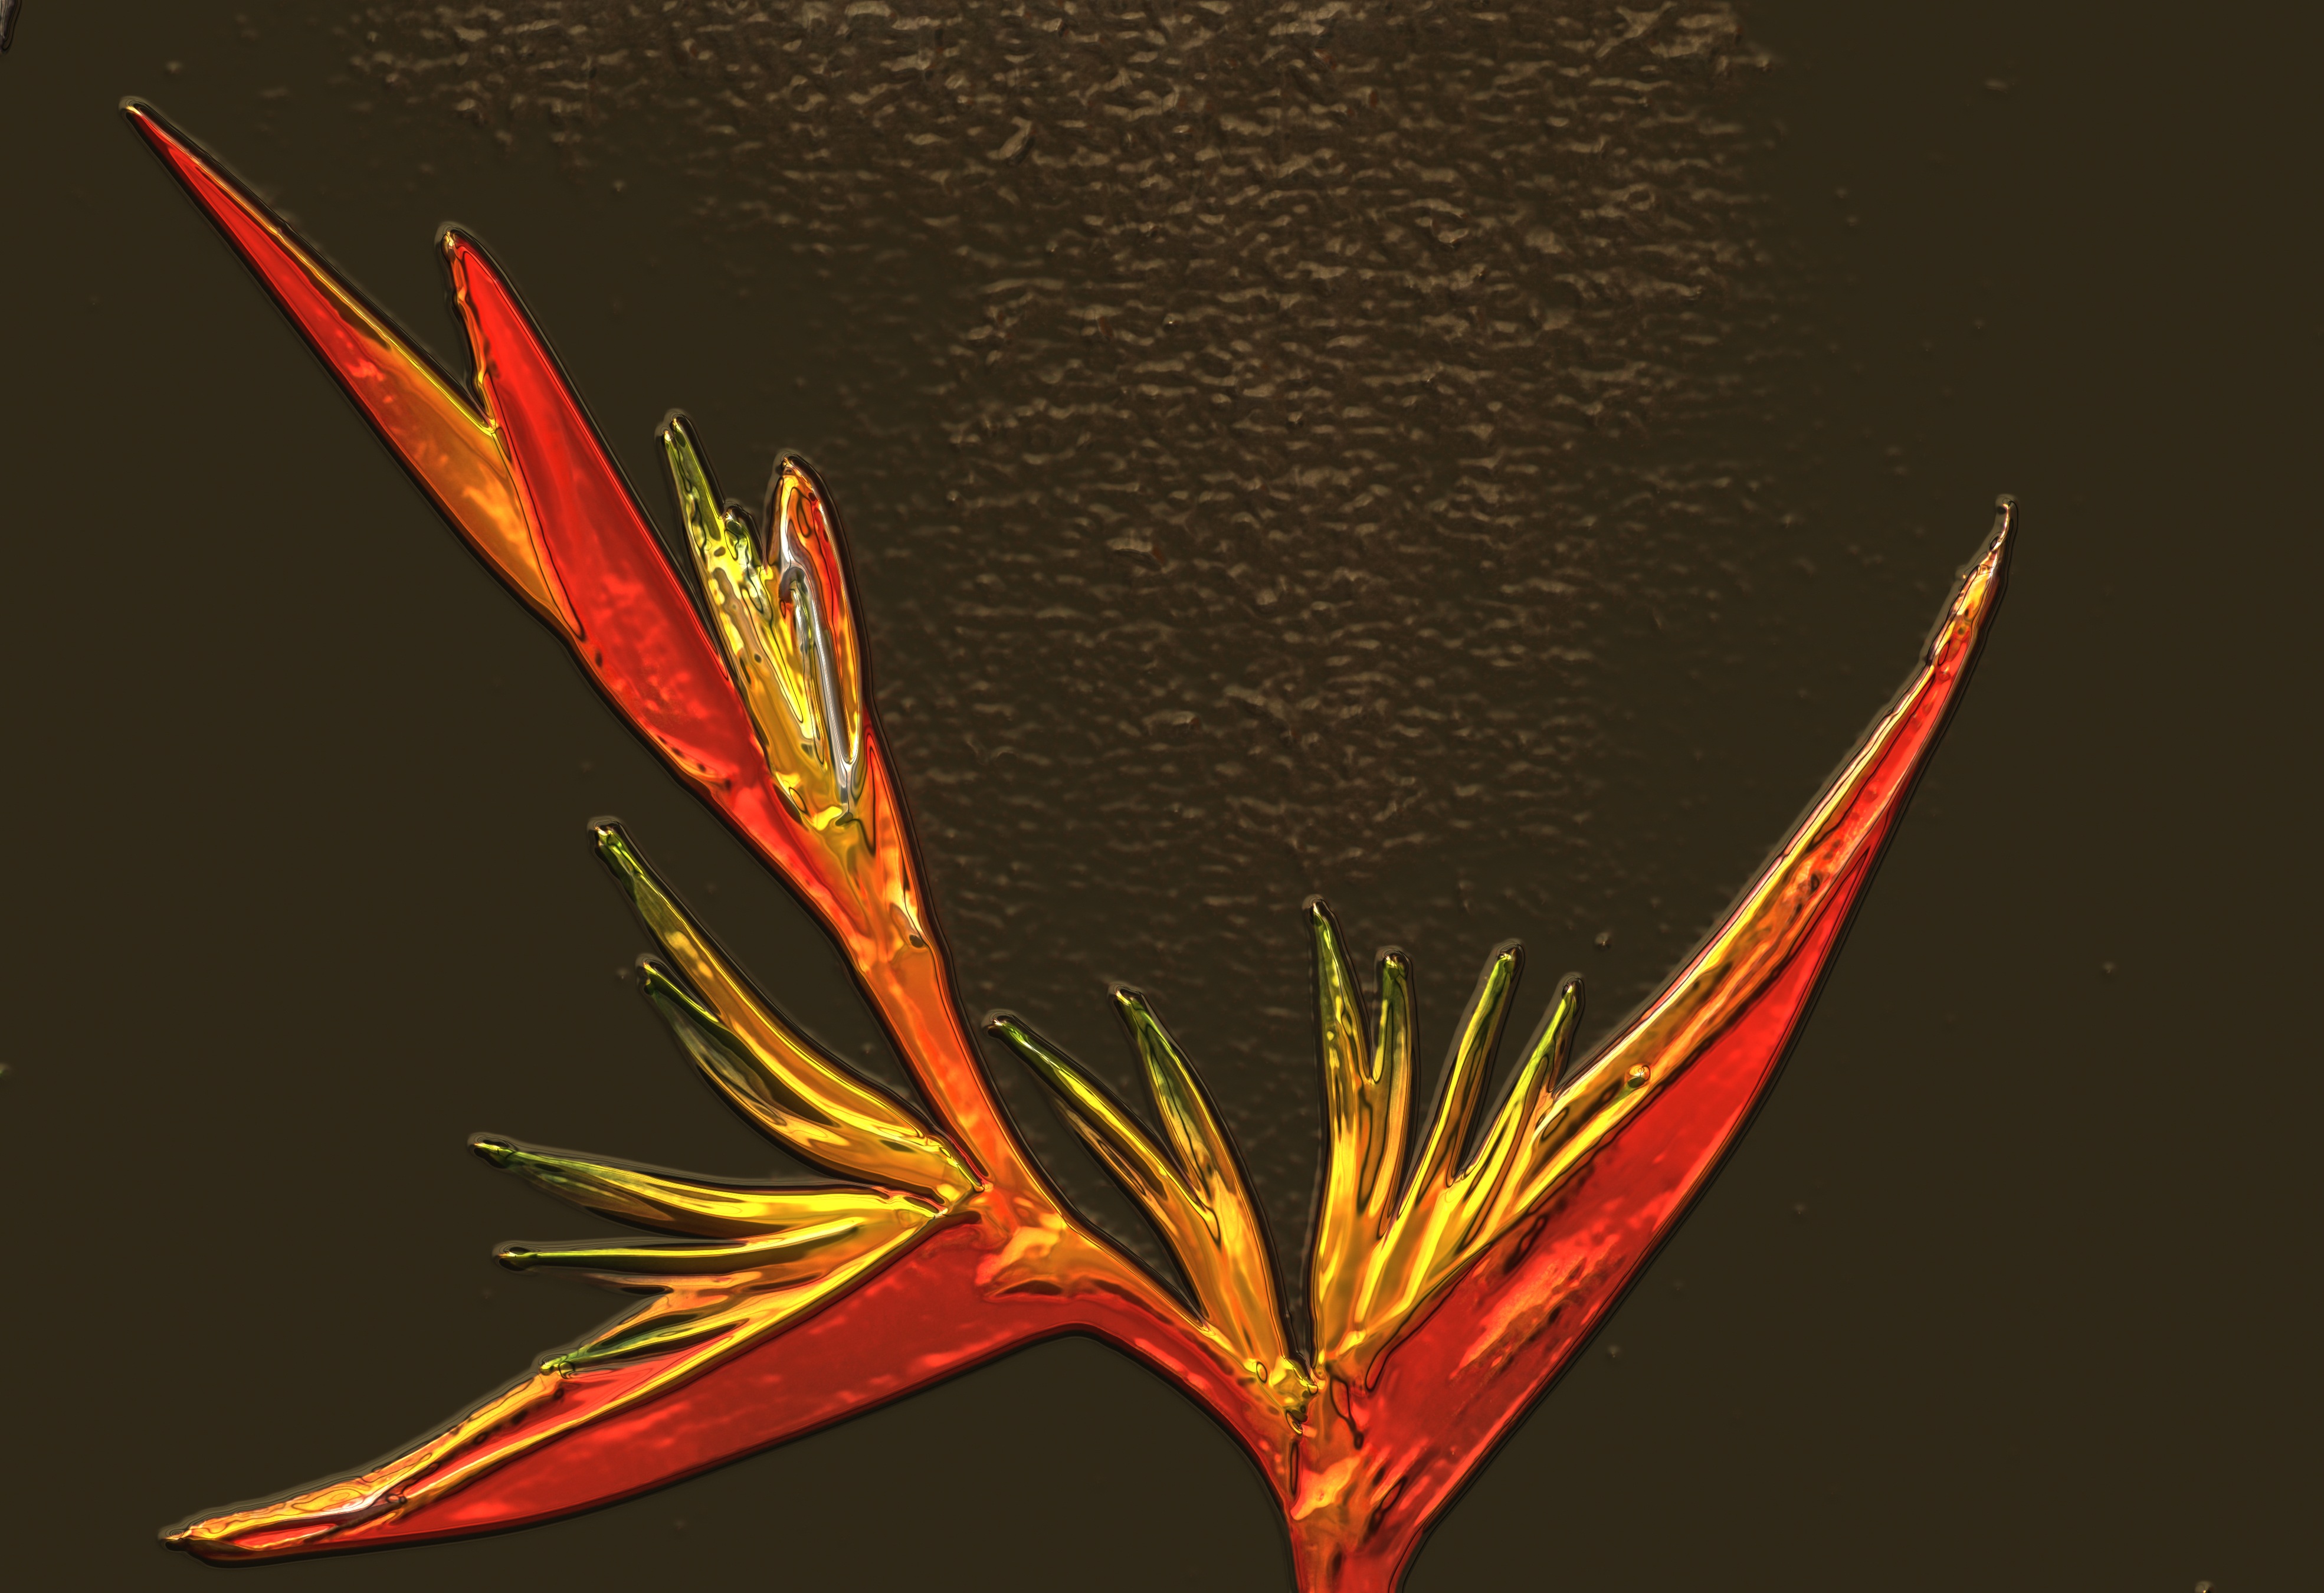
blossom, wing, plant, leaf, flower, bloom, floral, orange, beak, paradise, tropical, yellow, flora, exotic, heliconia, metallic, art design, bird of paradise, still life photography, plant stem, computer wallpaper, strelitzia flower